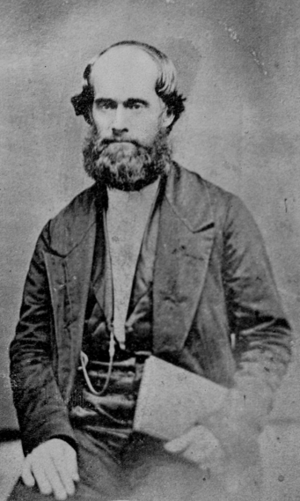
James Jesse Strang, né à Scipio le 21 mars 1813 et mort à Voree le 9 juillet 1856, est un homme d'État, un chef religieux mormon et monarque auto-proclamé. Membre de l'Église de Jésus-Christ des saints des derniers jours, il reçut le baptême mormon le 24 février 1844 à Nauvoo, et fut un proche du fondateur et premier dirigeant de l'Église, Joseph Smith. Peu après la mort de ce dernier en juin 1844, Strang affirma que celui-ci l’avait désigné comme successeur, présentant une lettre prétendument de sa part, reçue une semaine avant son décès. Strang affirma également qu’un ange lui était apparu au moment de la mort de Joseph Smith et que ce dernier l’avait ordonné comme son successeur.